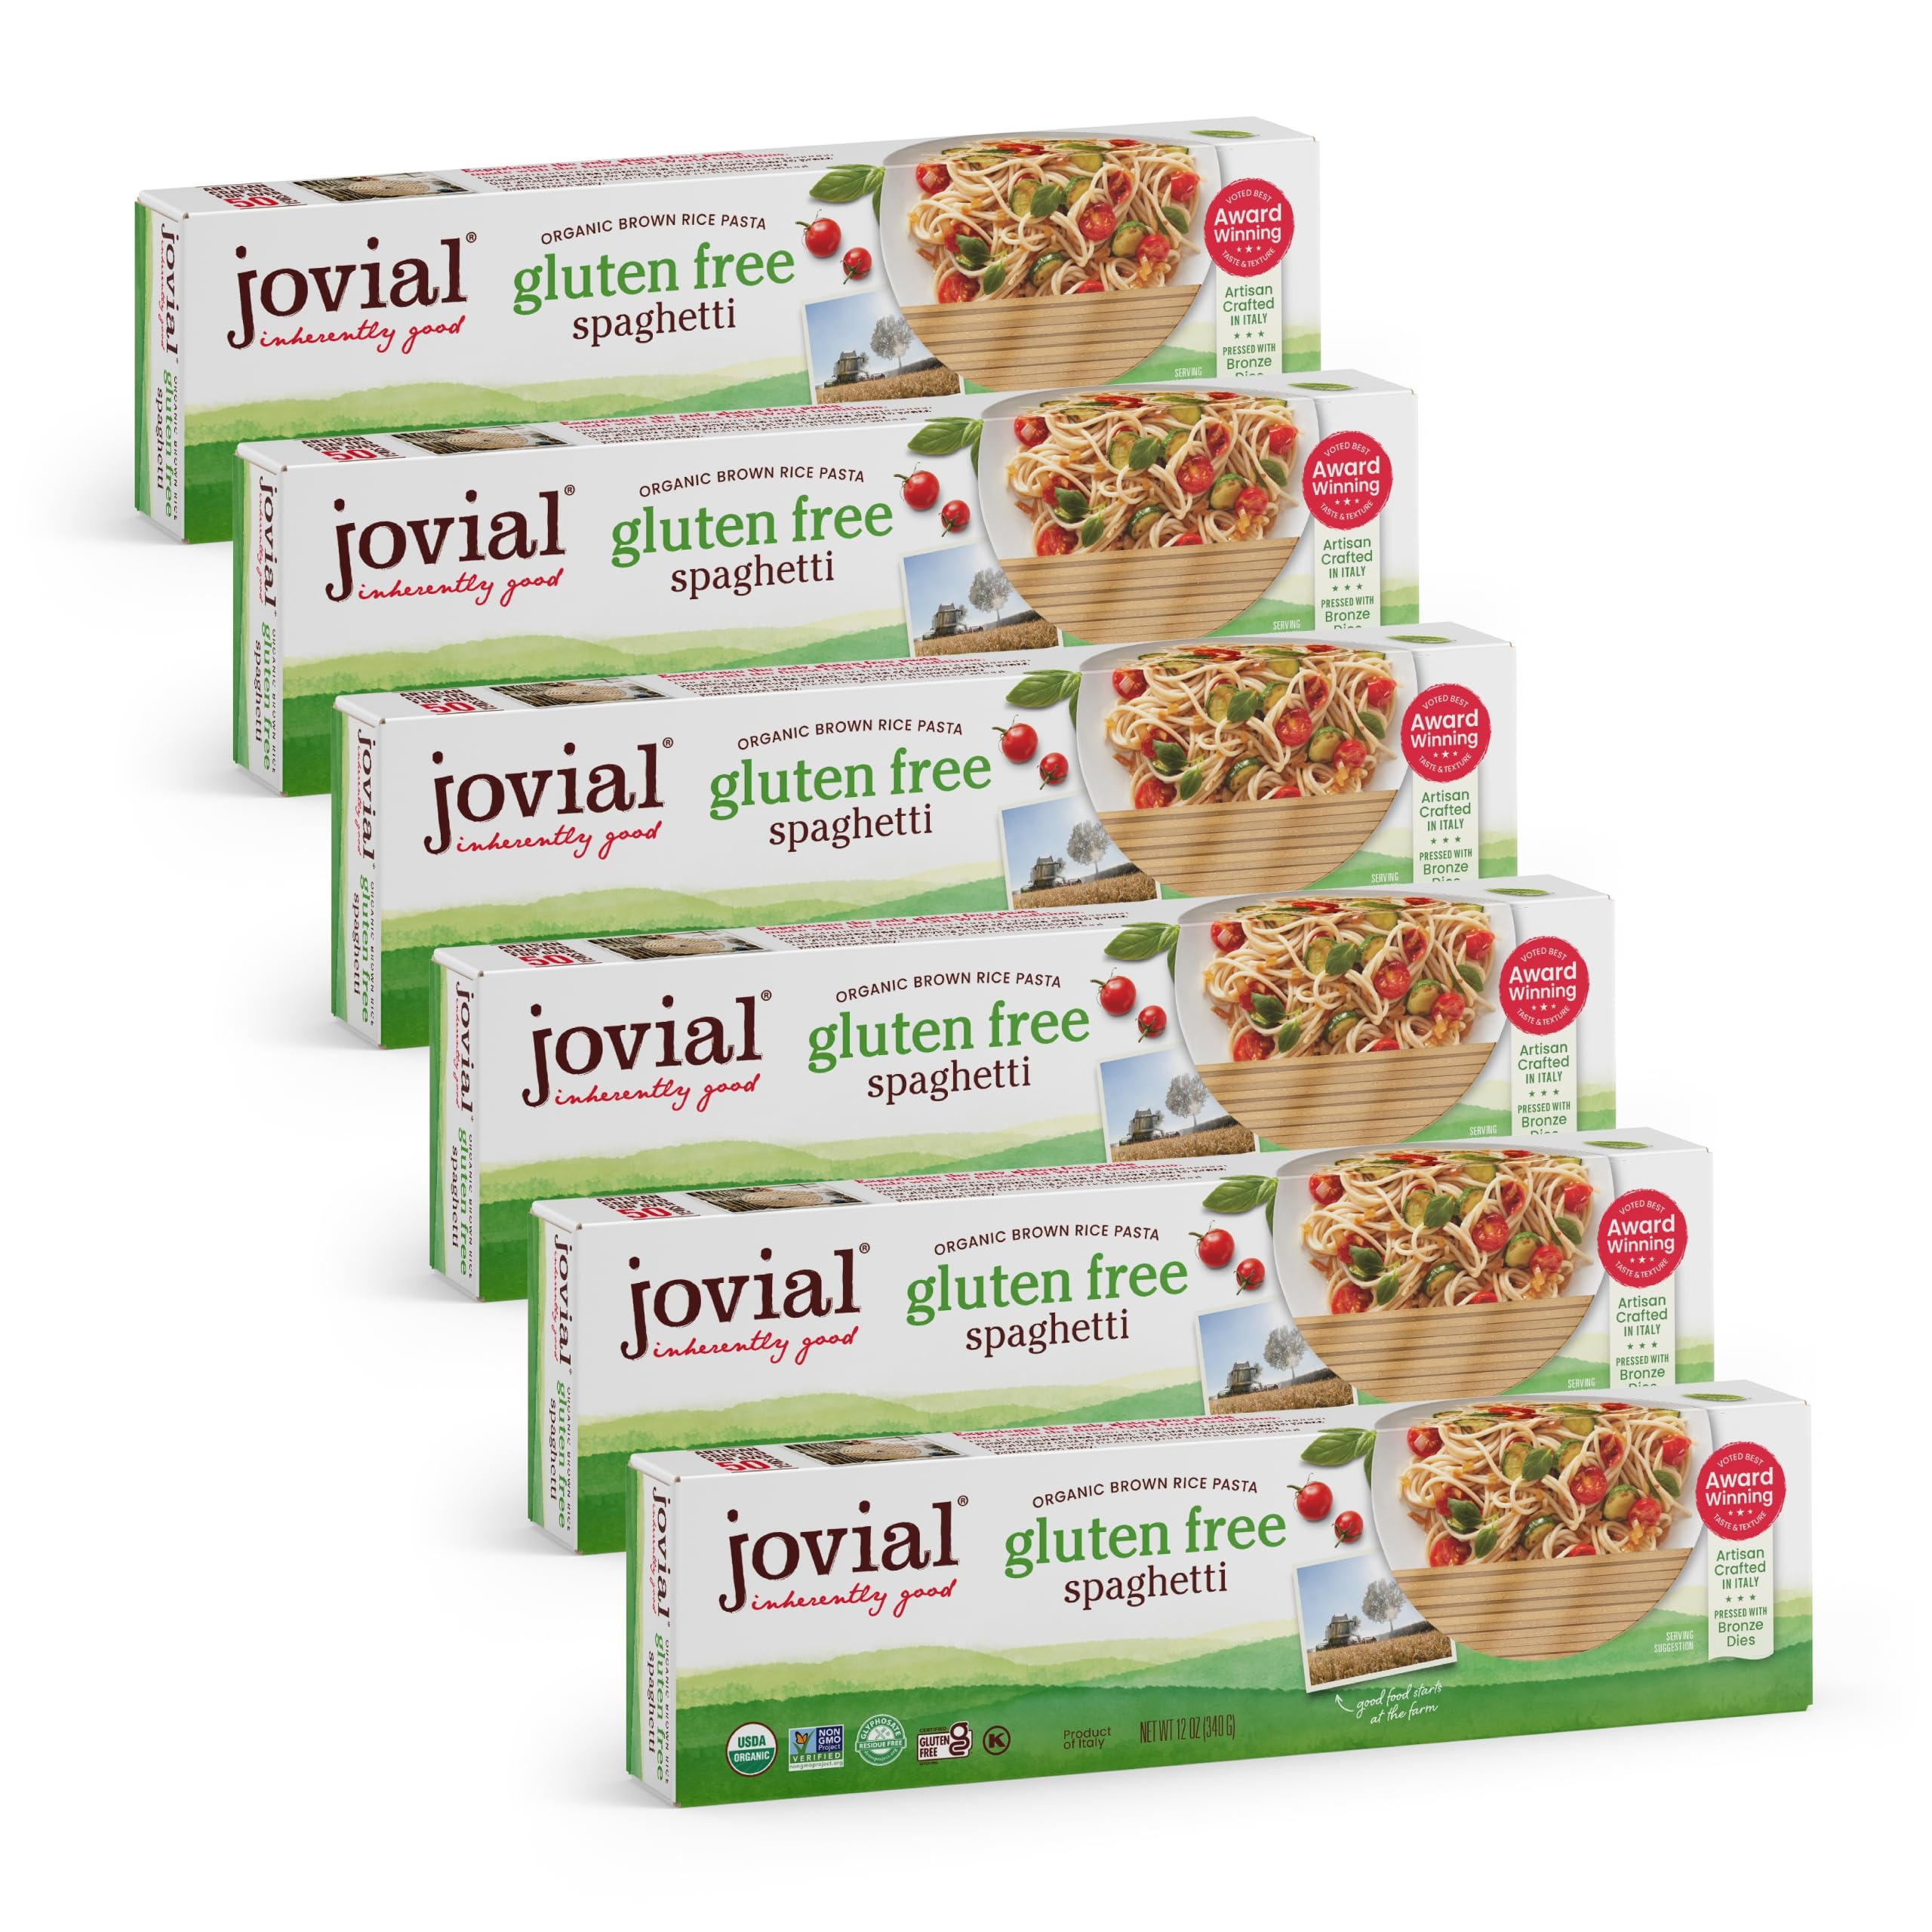
Item Name: Jovial Whole Grain Brown Rice Spaghetti Pasta - Pasta Spaghetti, Spaghetti Pasta, Whole Grain Pasta, Organic Pasta, Gluten Free, Dairy Free, Brown Rice Pasta, Made in Italy - 12 Oz, 6 Pack
Bullet Point 1: WHOLE GRAIN PASTA - Cooks just like regular wheat pasta, so you'll never feel like you're missing out. Tastes great with all types of sauces! Named "Best Gluten Free Pasta" by America's Test Kitchen
Bullet Point 2: SIMPLE INGREDIENTS - True to Jovial fashion, our Brown Rice pasta has no additives and is made using only two ingredients: organic brown rice and water. Enjoy 57g of whole grains per 2 Oz serving
Bullet Point 3: CERTIFIED GLUTEN FREE - Made in a dedicated gluten-free facility and is certified gluten-free at less than 10PPM. Eat freely, deliciously, and organically, and feel good without missing out!
Bullet Point 4: 100% ORGANIC & NON-GMO PROJECT VERIFIED - Jovial Brown Rice Pasta is made from organic brown rice flour and water. It is USDA Certified Organic, Non-GMO Project Verified, and tested for glyphosate
Bullet Point 5: MADE IN ITALY - Made by pasta artisans in Italy who combine the experience of making gluten-free with traditional techniques, like pressing through bronze dies and slow drying for superior quality
Value: 72.0
Unit: Ounce

Price: 4.99